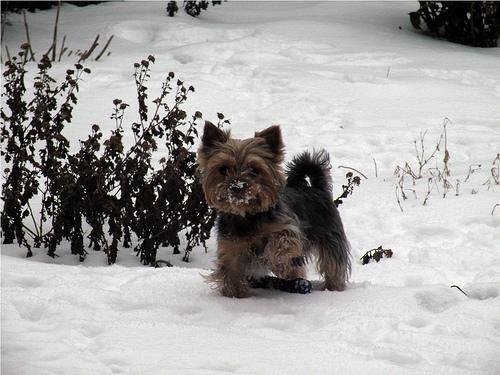
Breed: yorkshire terrier